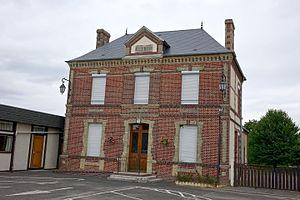
Mairie de La Haye-de-Calleville, Eure, France
La Haye-de-Calleville est une commune française située dans le département de l'Eure en région Normandie.